Tabo Monastery

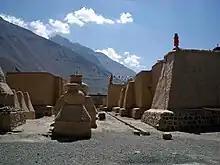

The original monastery was severely damaged in the 1975 Kinnaur earthquake. Subsequent to its full restoration and the addition of new structures, the 14th Dalai Lama visited the monastery and initiated the Kalachakra Festival (a process of initiation and rejuvenation) in 1983, after the Kalachakra Temple was built. He also revisited in 1996 when the millennium of its existence was celebrated and has returned on numerous occasions. In 2009, the Dalai Lama was scheduled to inaugurate the Kalachakra Stupa, which has been built as an auspicious symbol, following the special blessings of Kalachakra he had performed earlier. Sakya Trizin and other Tibetan teachers and meditation masters have also visited the monastery and encouraged the Buddhist practice among the local people.